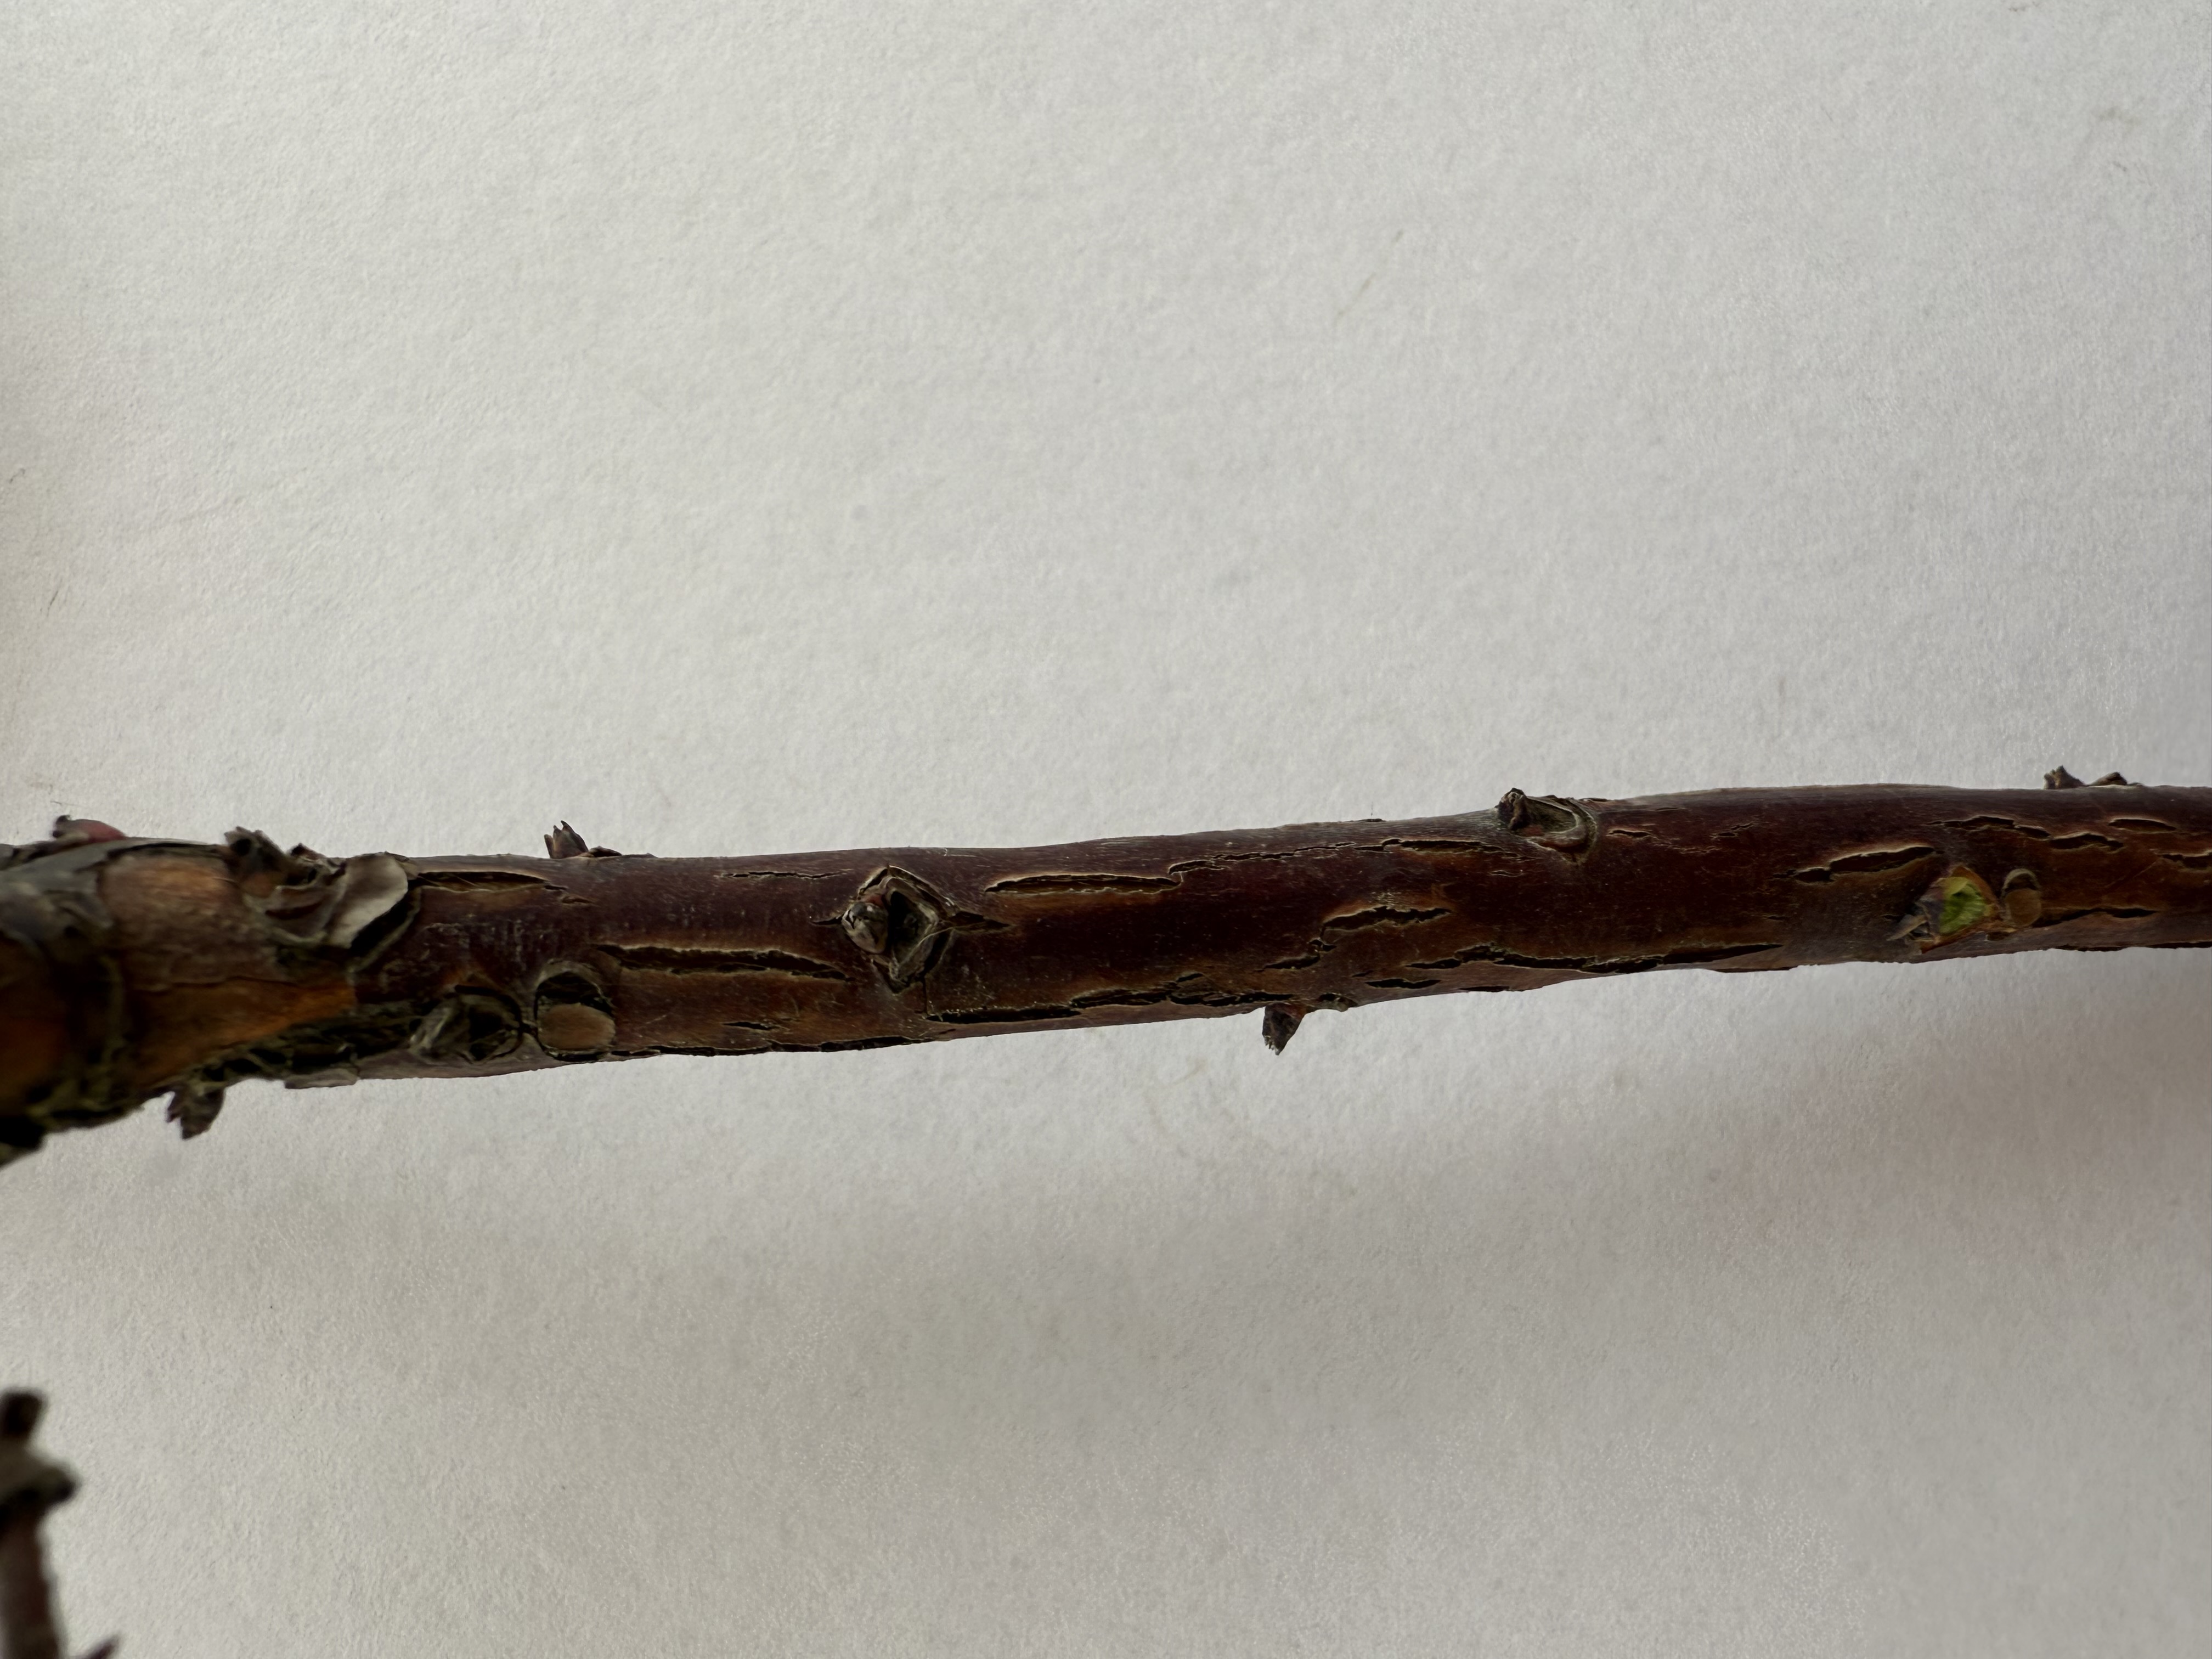
Variety: Strawberry Tree